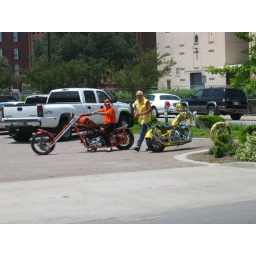
we saw these bikes near city market - thought they looked cool